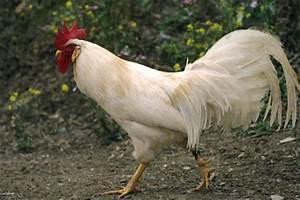
chicken